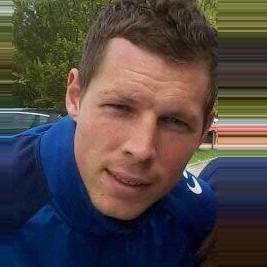
Age: 26